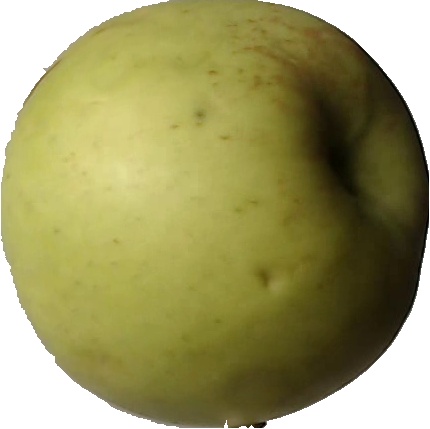
Label: apple_golden_3